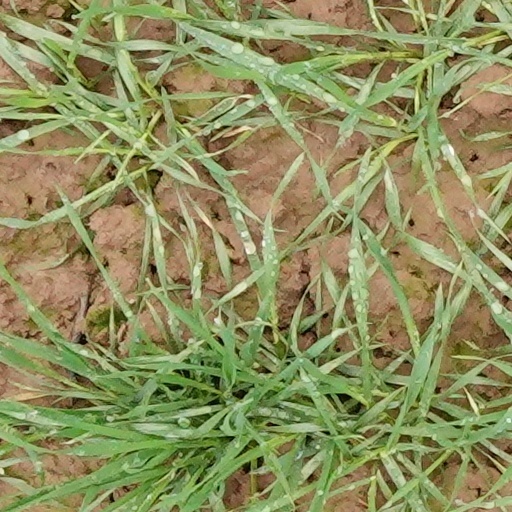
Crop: wheat